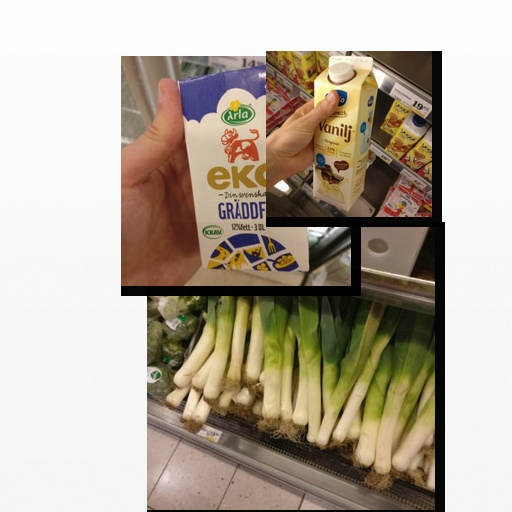
Food items: vanilla_yogurt, sour_cream, leek